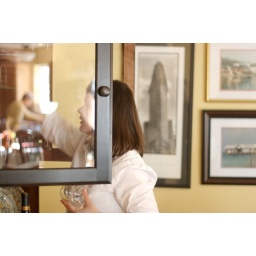
Beth getting wine glasses out of the cabinet, and a reflection of my mom in the glass